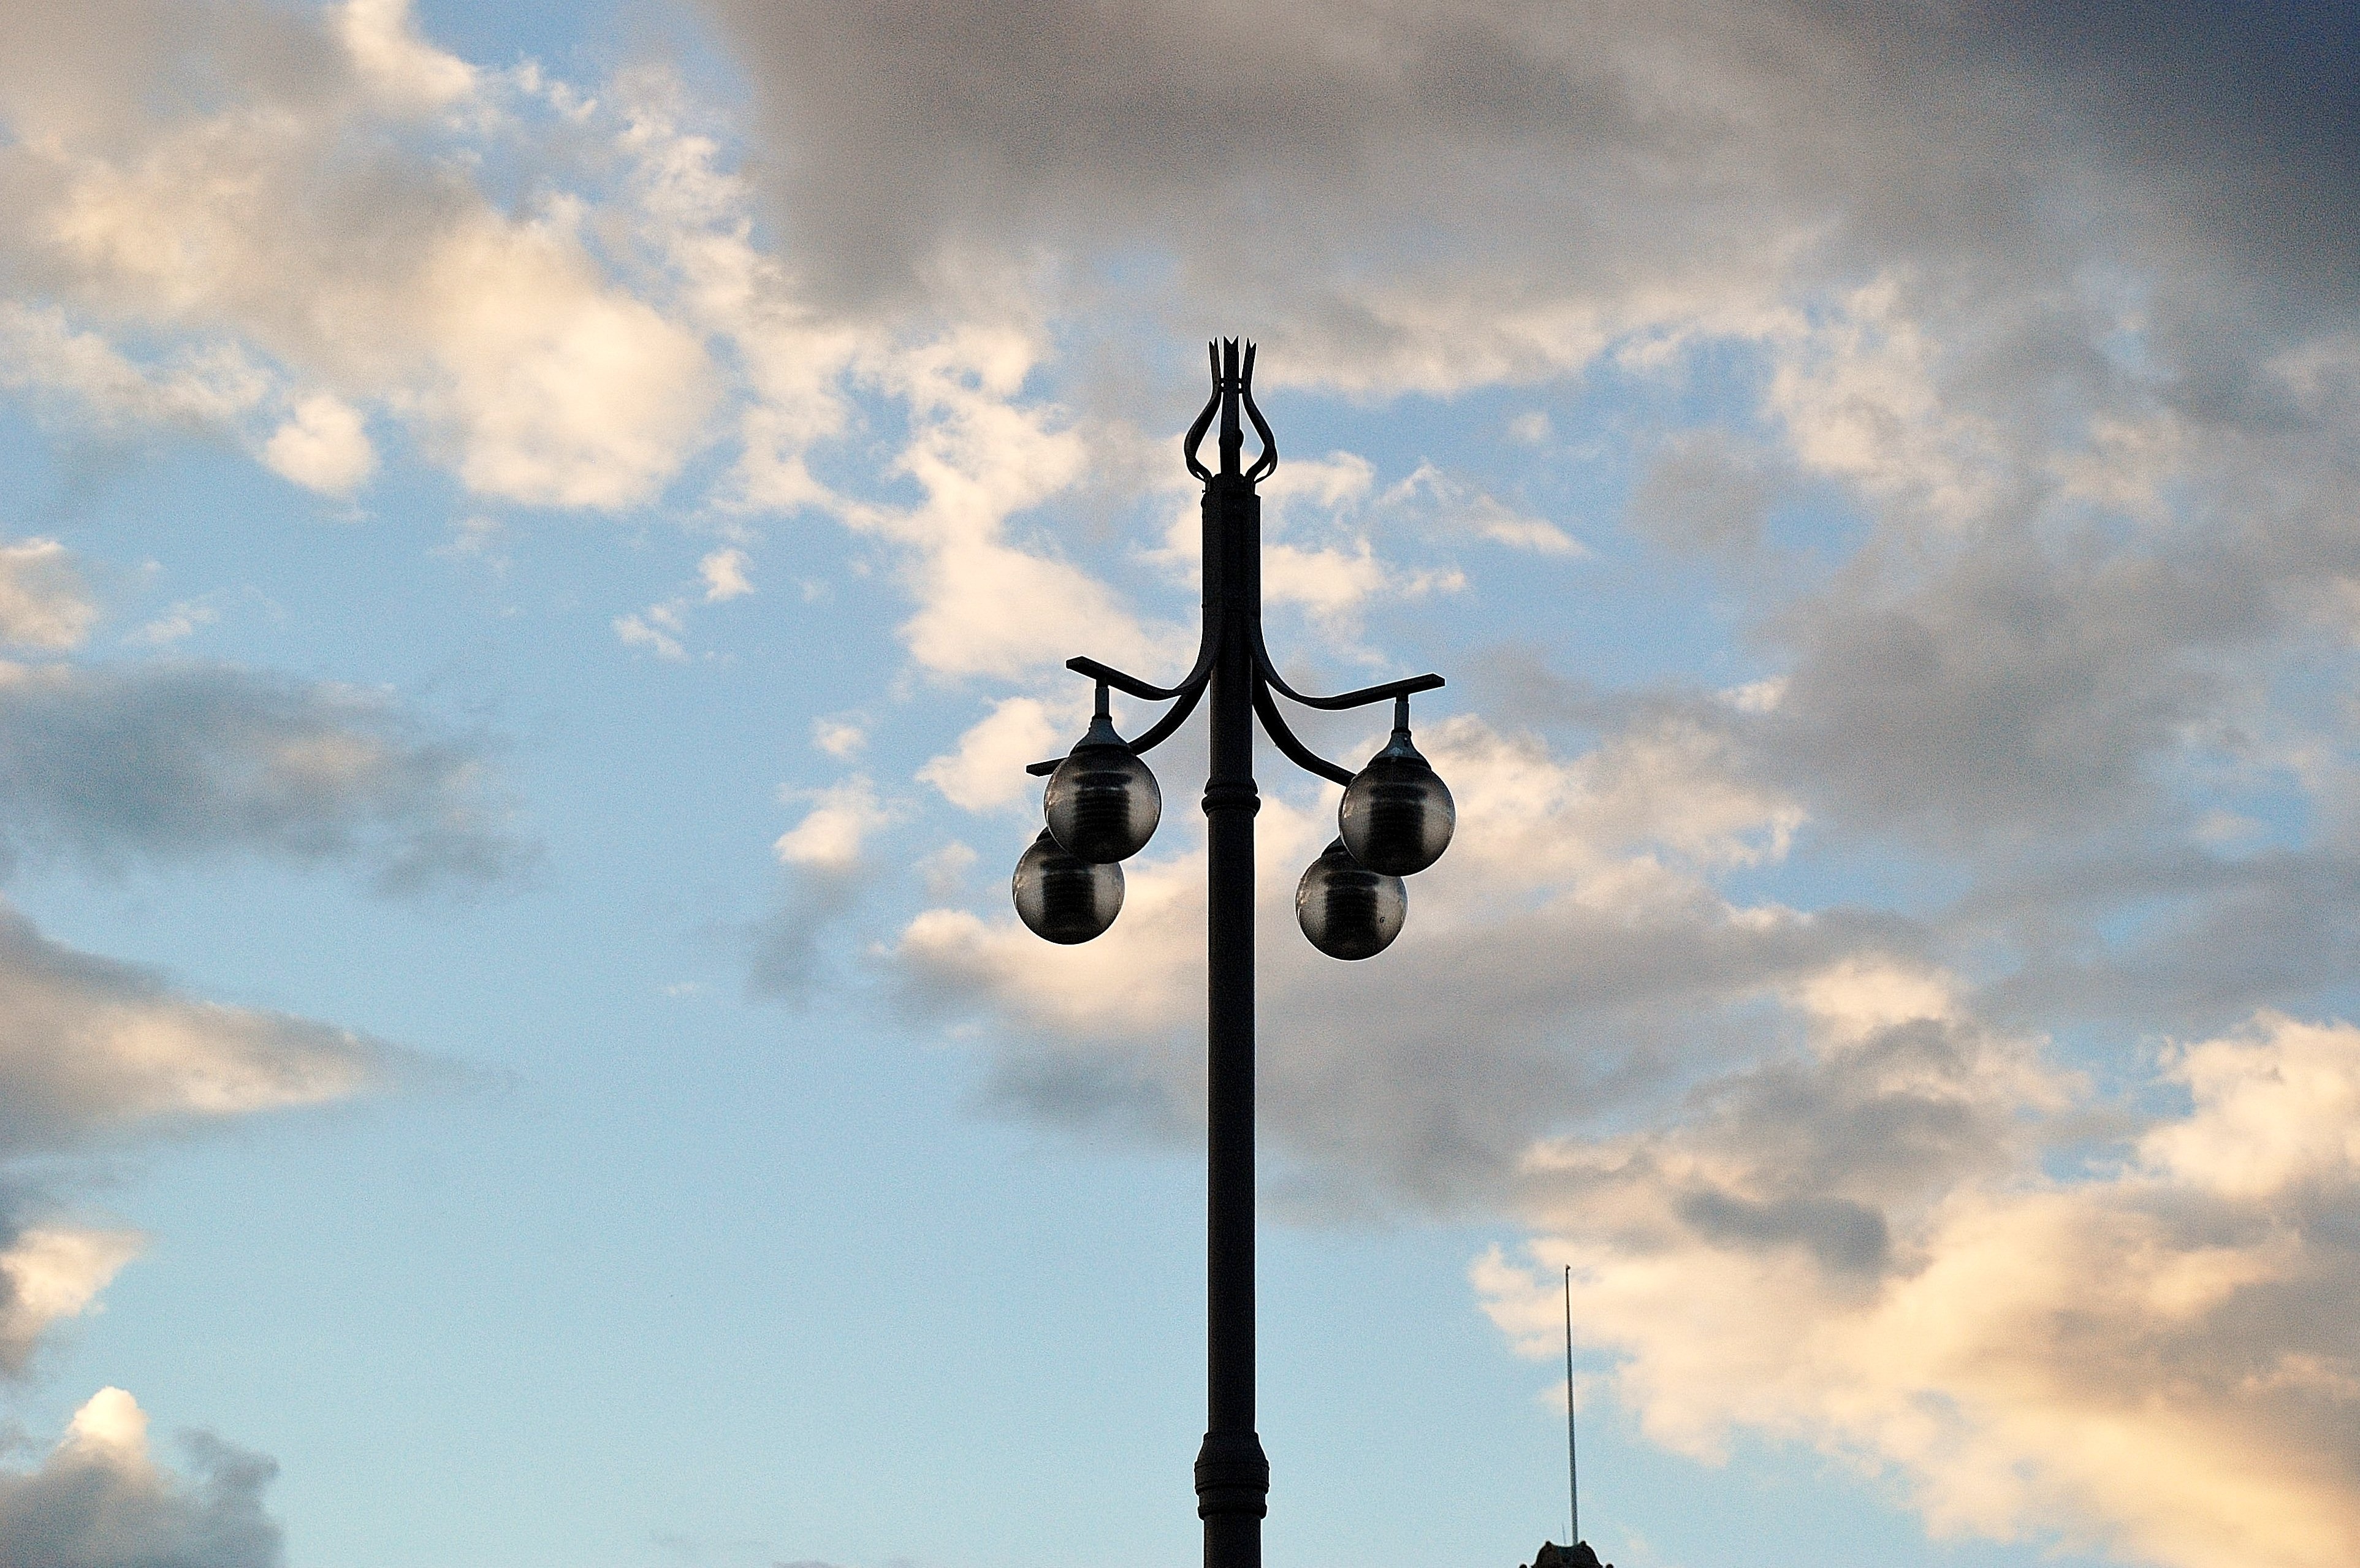
light, cloud, sky, street, sunlight, wind, old, lantern, mast, machine, blue, street light, lamp, hanging, lighting, street lamp, lanterns, light fixture, meteorological phenomenon, atmosphere of earth